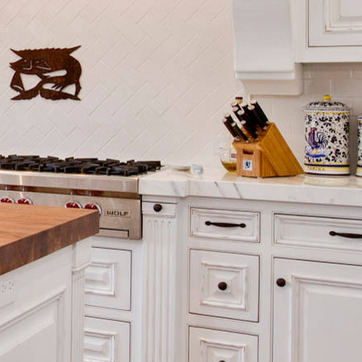
Material: polishedstone